Seven Saints of Marrakesh

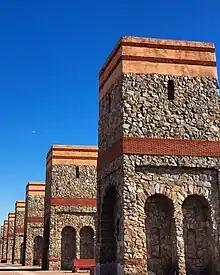
A monument commemorating the Seven Saints of Marrakesh, erected in 2005 just outside Bab Doukkala (the northeastern gate of the medina)

The Seven Saints of Marrakesh or Patron Saints of Marrakesh are seven historical Muslim figures buried in Marrakesh, Morocco. Each of them was a famous Muslim jurisprudent, scholar or wali (Sufi saint) venerated for their piety or other mystical attributes. Their tombs form the basis of a centuries-old annual pilgrimage or ziyara, during which visitors pray at each of their tombs over seven days.